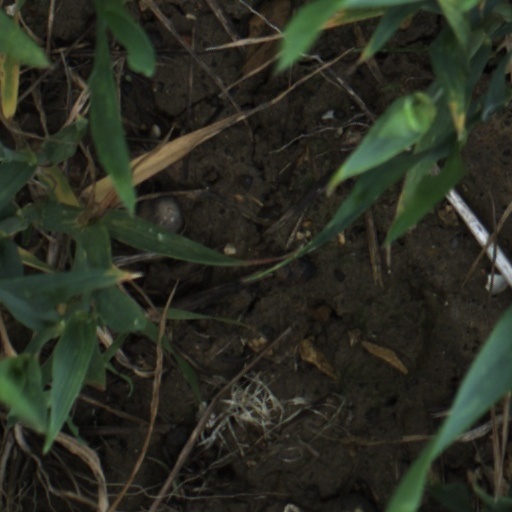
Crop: wheat